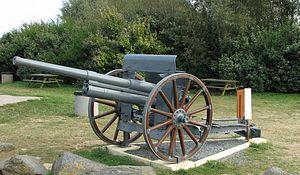
Canon russe Putilov, calibre 76.2, modèle 1917, de la manufacture d'arme de Saint-Peterbourg. Ce canon récupéré par l'armée allemande, a servi à la défense de la batterie côtière de Longues-sur-Mer. Il a été neutralisé par l'armée britannique le 7 juin 1944 alors qu'il se trouvait sur la route de la mer à proximité de la batterie. Des douilles ayant été trouvées à proximité, il a probablement servi.